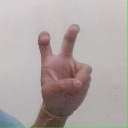
अक्षर: ई